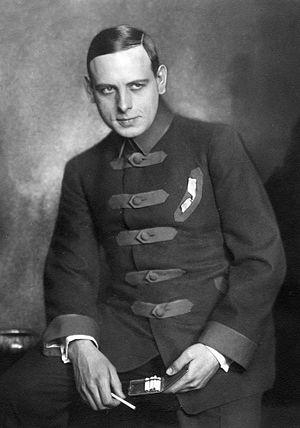
Johannes Riemann fut un acteur, réalisateur et scénariste allemand.